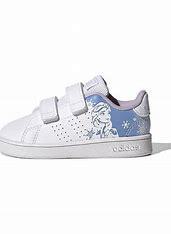
Brand: adidas
Model: neo Adidas NEO Advantage